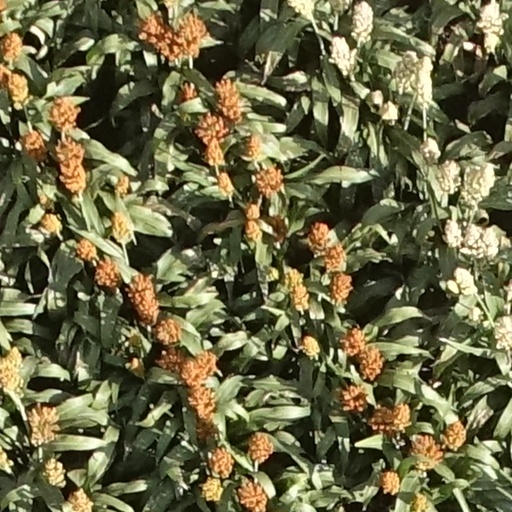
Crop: sorghum